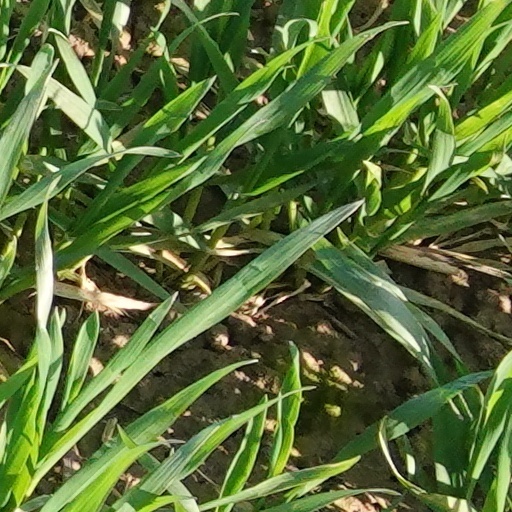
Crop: wheat